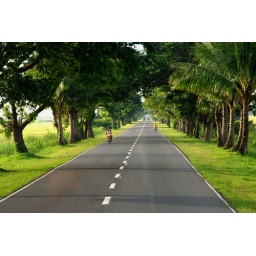
Early morning at 6:00AM, the Philtranco bus barrels down this highway near Polangui, Albay